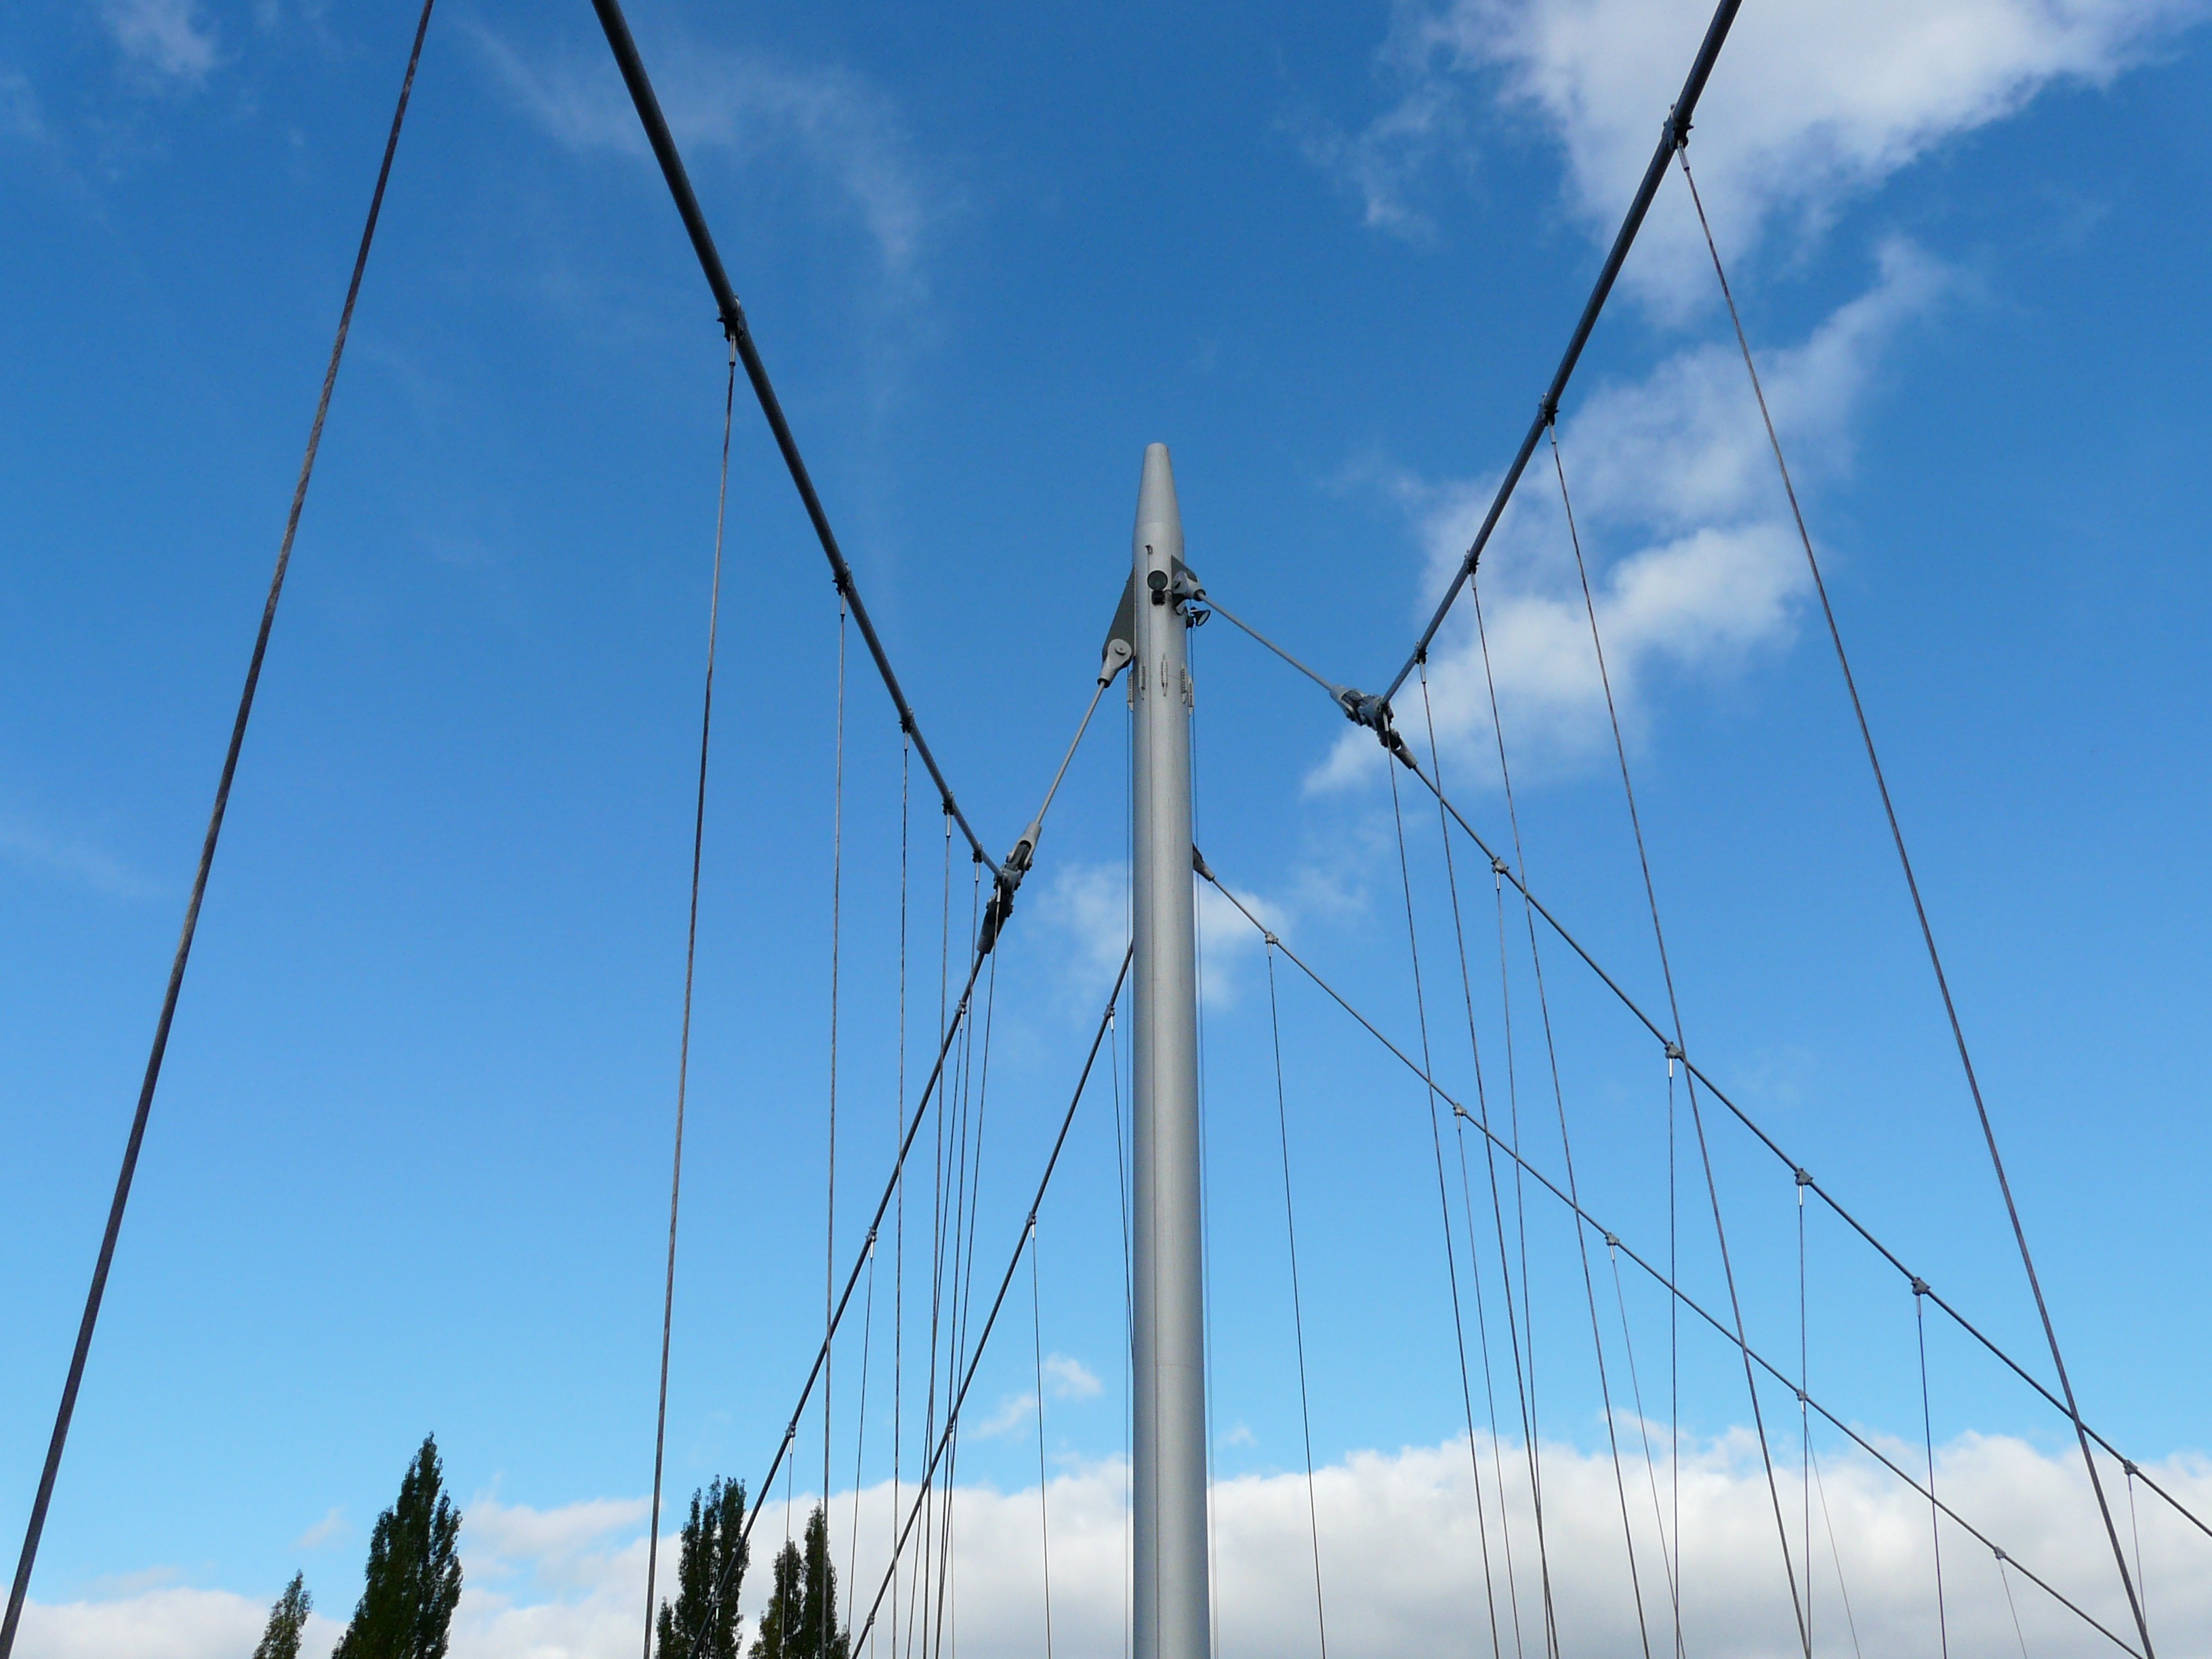
sky, bridge, wind, steel, suspension bridge, construction, line, tower, mast, blue, electricity, energy, sail, masts, stretched, depend, transmission tower, steel construction, steel cables, electrical supply, overhead power line, braced